Lower Catesby

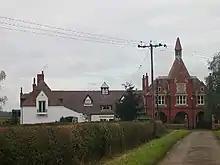
Houses at Lower Catesby

The hamlet of Lower Catesby is a shrunken village. The modern hamlet has only a handful of houses, all of which are 17th-century or later. It is surrounded by numerous earthen features showing where cottages and the main village street had been. Most of the fields around the former village still have clear ridge and furrow marks from the ploughing of the medieval arable farming with an open field system divided into narrow strips.